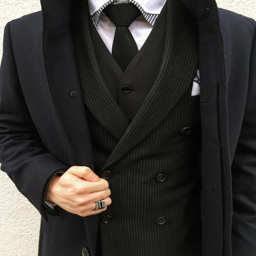
black + white style with a suit and tie .